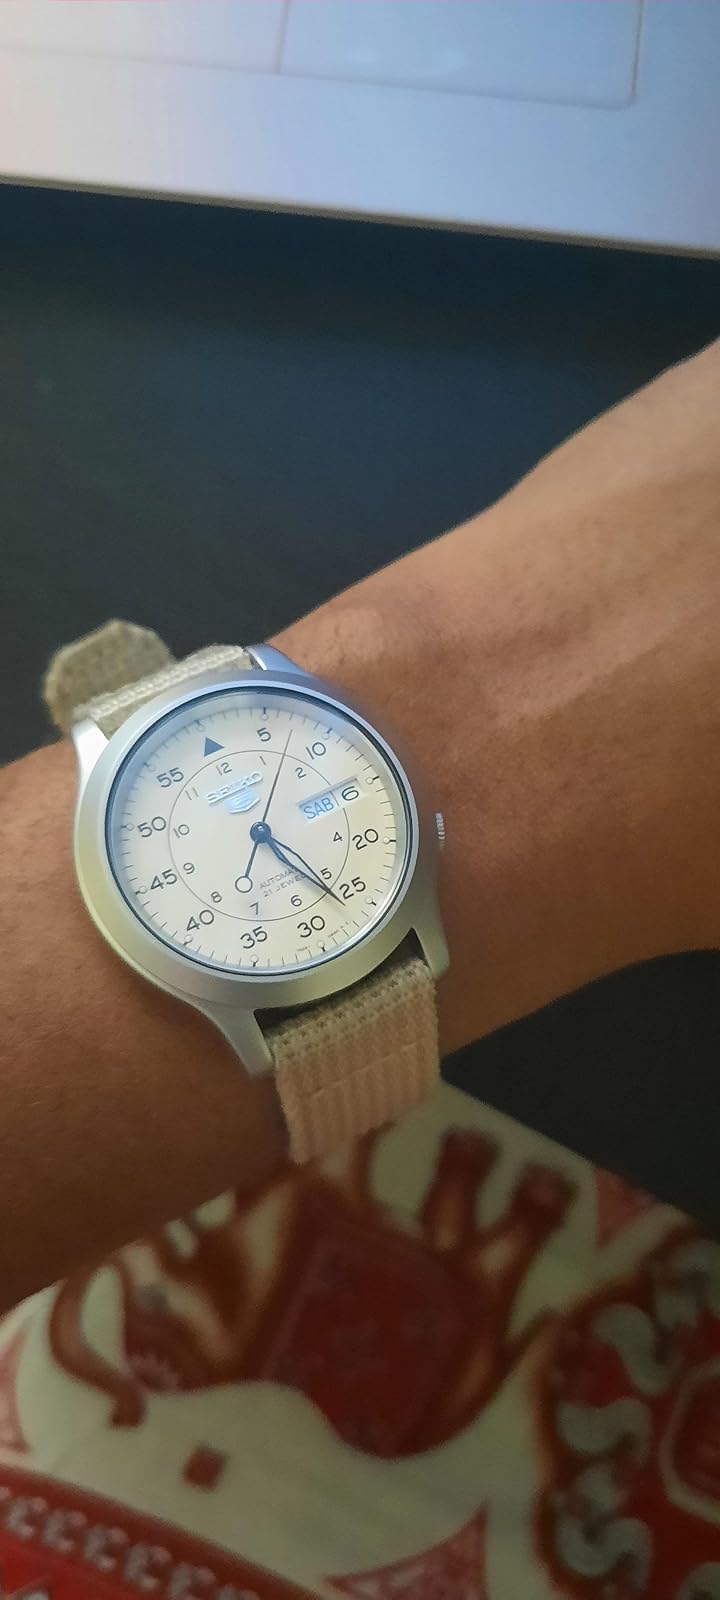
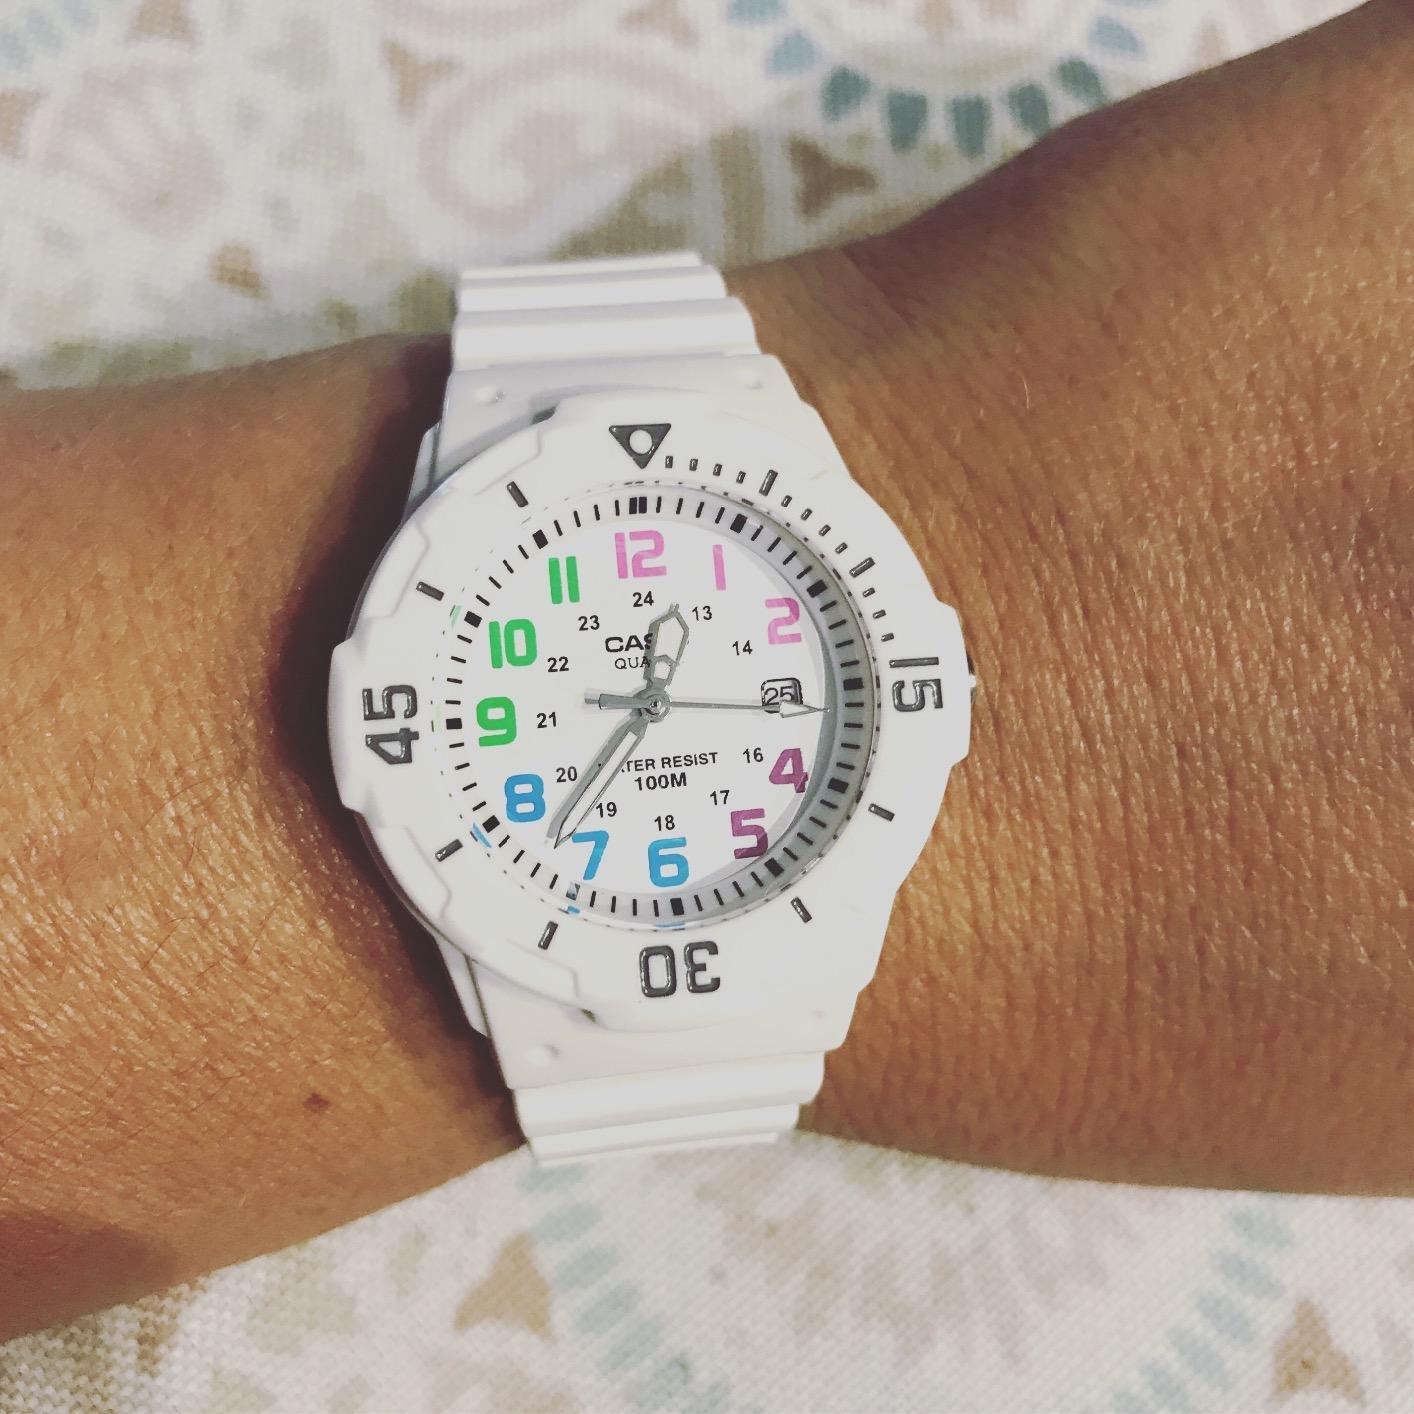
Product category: accessories_watch
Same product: no